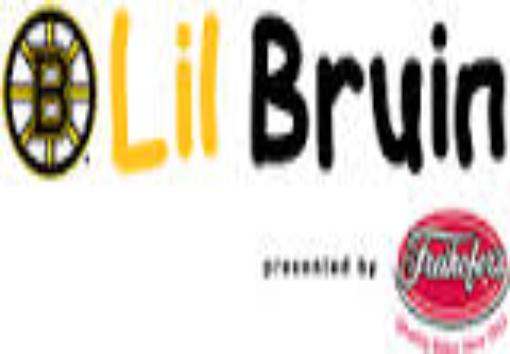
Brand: Freihofers
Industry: Food